Revision3

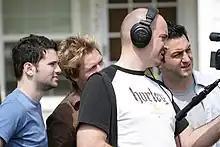
"The Totally Rad Show" in production

The Totally Rad Show was a weekly, later turned daily, video podcast produced by "Team Awesome, LLC" and distributed by Revision3. TRS consisted primarily of reviews and commentary on pop-culture phenomena such as movies, video games, television programs, and comic books. Hosted by Alex Albrecht, Jeff Cannata, and Dan Trachtenberg, the show ran between 2007 and 2012. In 2008, the show received a People's Voice Webby Award and the "Best Produced" Podcast Award.